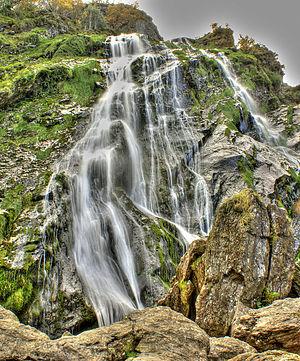
La liste de chutes d'eau présentée ci-dessous est un échantillon, classé par continent puis par pays ou État, de chutes d'eau naturelles, ayant acquis une relative notoriété du fait de leur fréquentation et/ou de leurs particularités : dimensions, concrétionnement, aménagements humains, art mobilier, pratiques rituelles, etc.